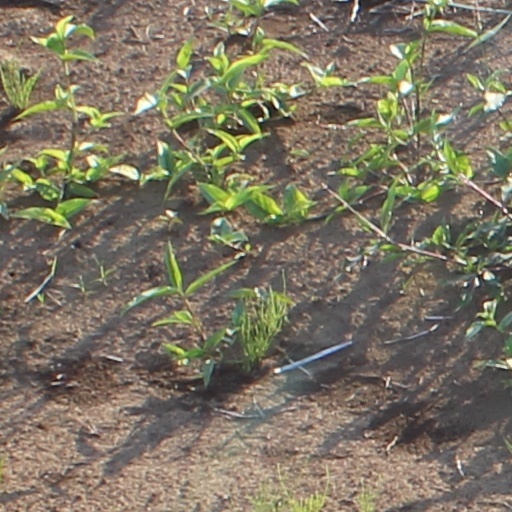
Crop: wheat